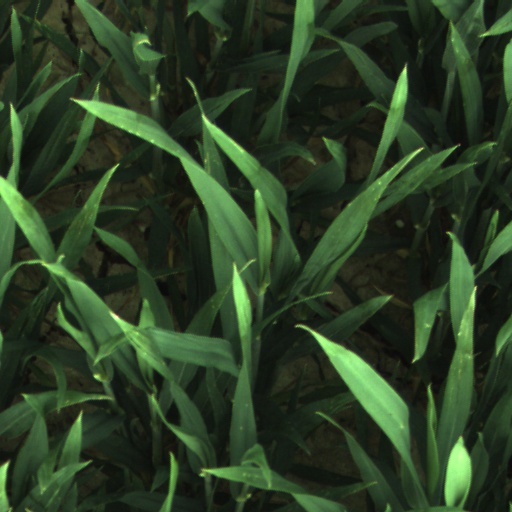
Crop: wheat